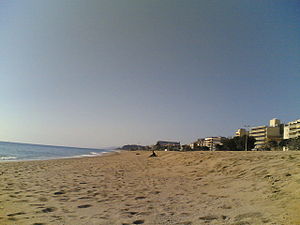
Pineda de Mar
Pineda de Mar er en catalansk by i comarcaet Maresme i provinsen Barcelona i det nordøstlige Spanien. Byen har 26.349 indbyggere og dækker et areal på 10,77 km². Den er beliggende mellem byerne Calella og Santa Susanna, og ligger omkring femten kilometer fra Mataró, hovedstaden i comarcaet. Pineda de Mar betjenes af Rodalies de Catalunya, der bl.a. opererer mellem Barcelona og Maçanet-Massanes.